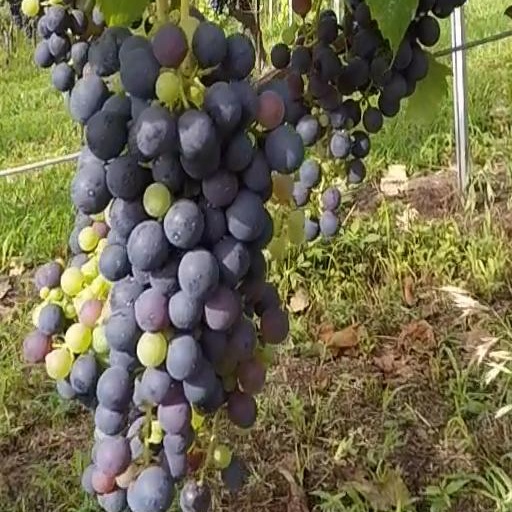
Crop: grape